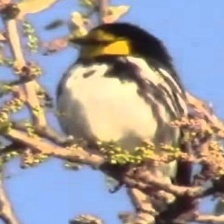
Species: GOLDEN CHEEKED WARBLER
Scientific name: SETOPHAGA CHRYSOPARIA